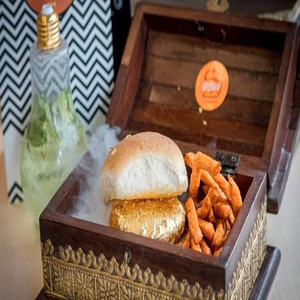
Dish: vadapav